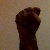
The image shows a hand gesture representing the letter 'S' in Indian Sign Language.